Liu Qing (businesswoman)

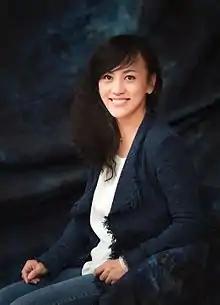
Liu in 2016

Liu Qing (born 1978 in Beijing) or Jean Liu, is a Chinese business executive. Liu is the President of Didi Chuxing ("DiDi", formerly known as Didi Duache and Didi Kuaidi), China's largest mobile transportation platform. She worked at Goldman Sachs Asia for 12 years, becoming a managing director in 2012, before switching to Didi Dache serving as its chief operating officer in July 2014.